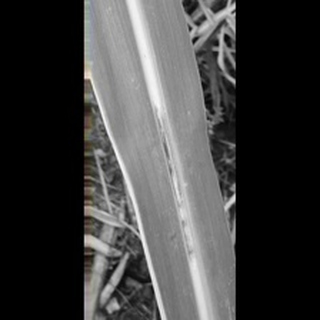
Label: sugarcane_red_rot